Girraween, New South Wales

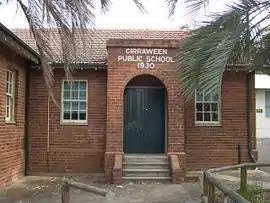
Girraween Public School

Girraween is a suburb of Sydney, in the state of New South Wales, Australia. Girraween is located 30 km west of the Sydney central business district, in the local government area of Cumberland Council and is part of the Greater Western Sydney region.